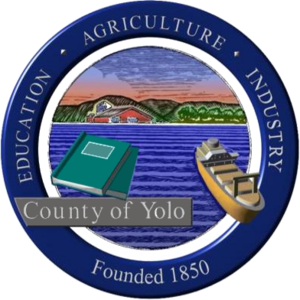
Le comté de Yolo est un comté de l'État de Californie aux États-Unis. Au recensement de 2000, il comptait 168 660 habitants. Son siège est Woodland.